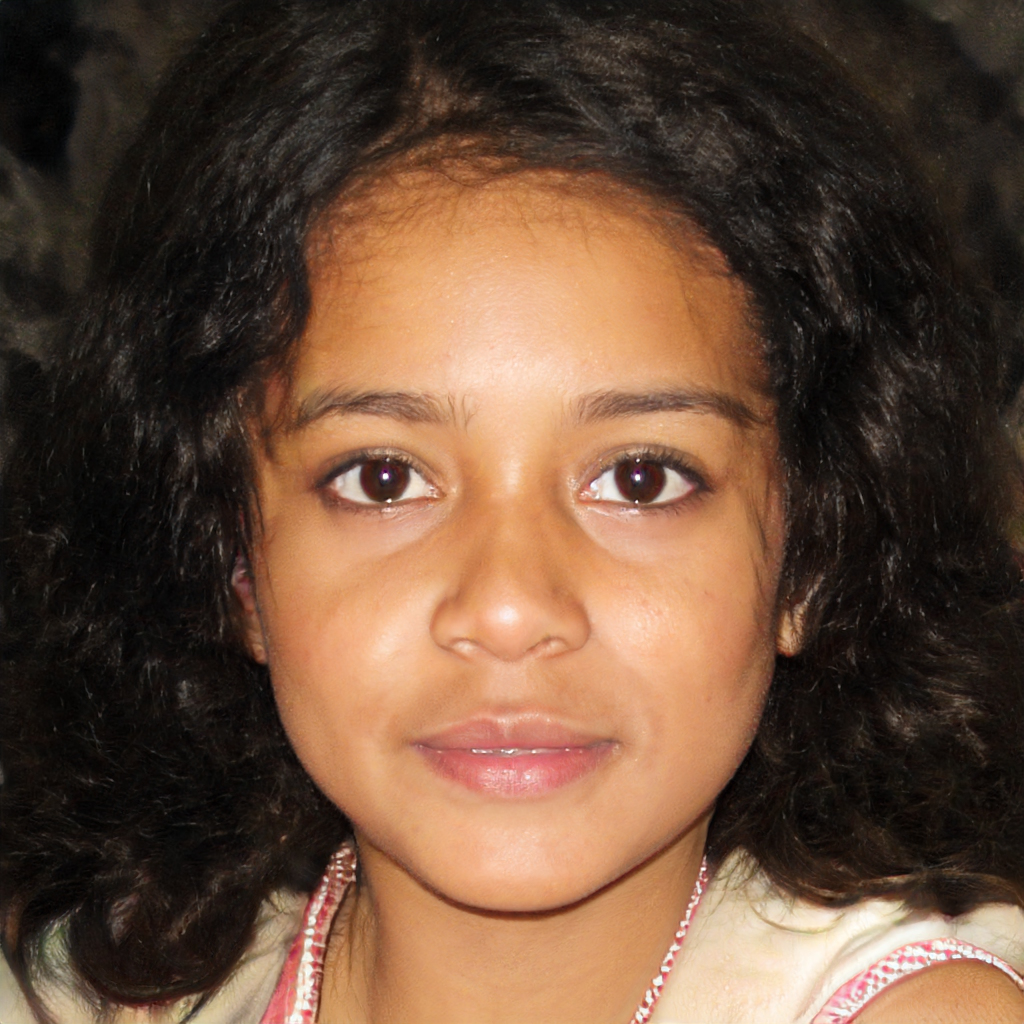
Gender: Female